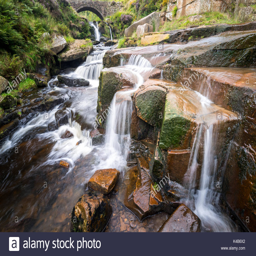
person is one of the classic waterfalls .